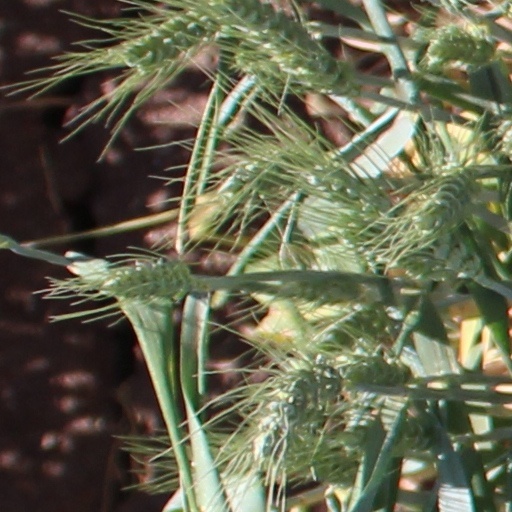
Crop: wheat